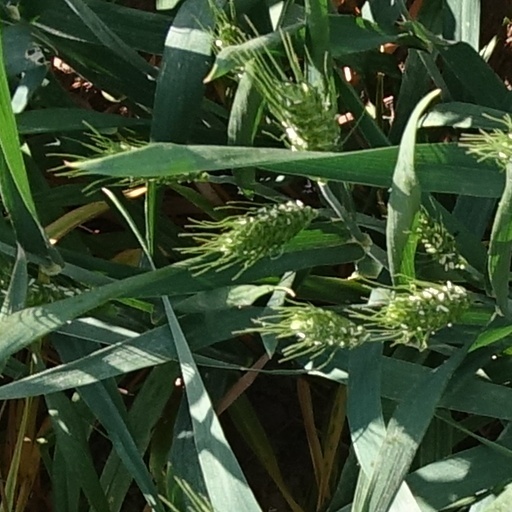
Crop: wheat